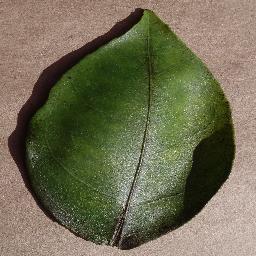
Label: Orange___Haunglongbing_(Citrus_greening)